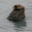
Label: otter